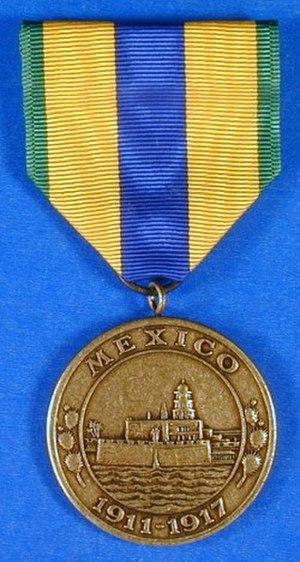
Les décorations militaires obsolètes des États-Unis ont été officiellement retirées des tableaux de préséance et listées comme « Décorations militaires obsolètes » dans les publications et instructions militaires.